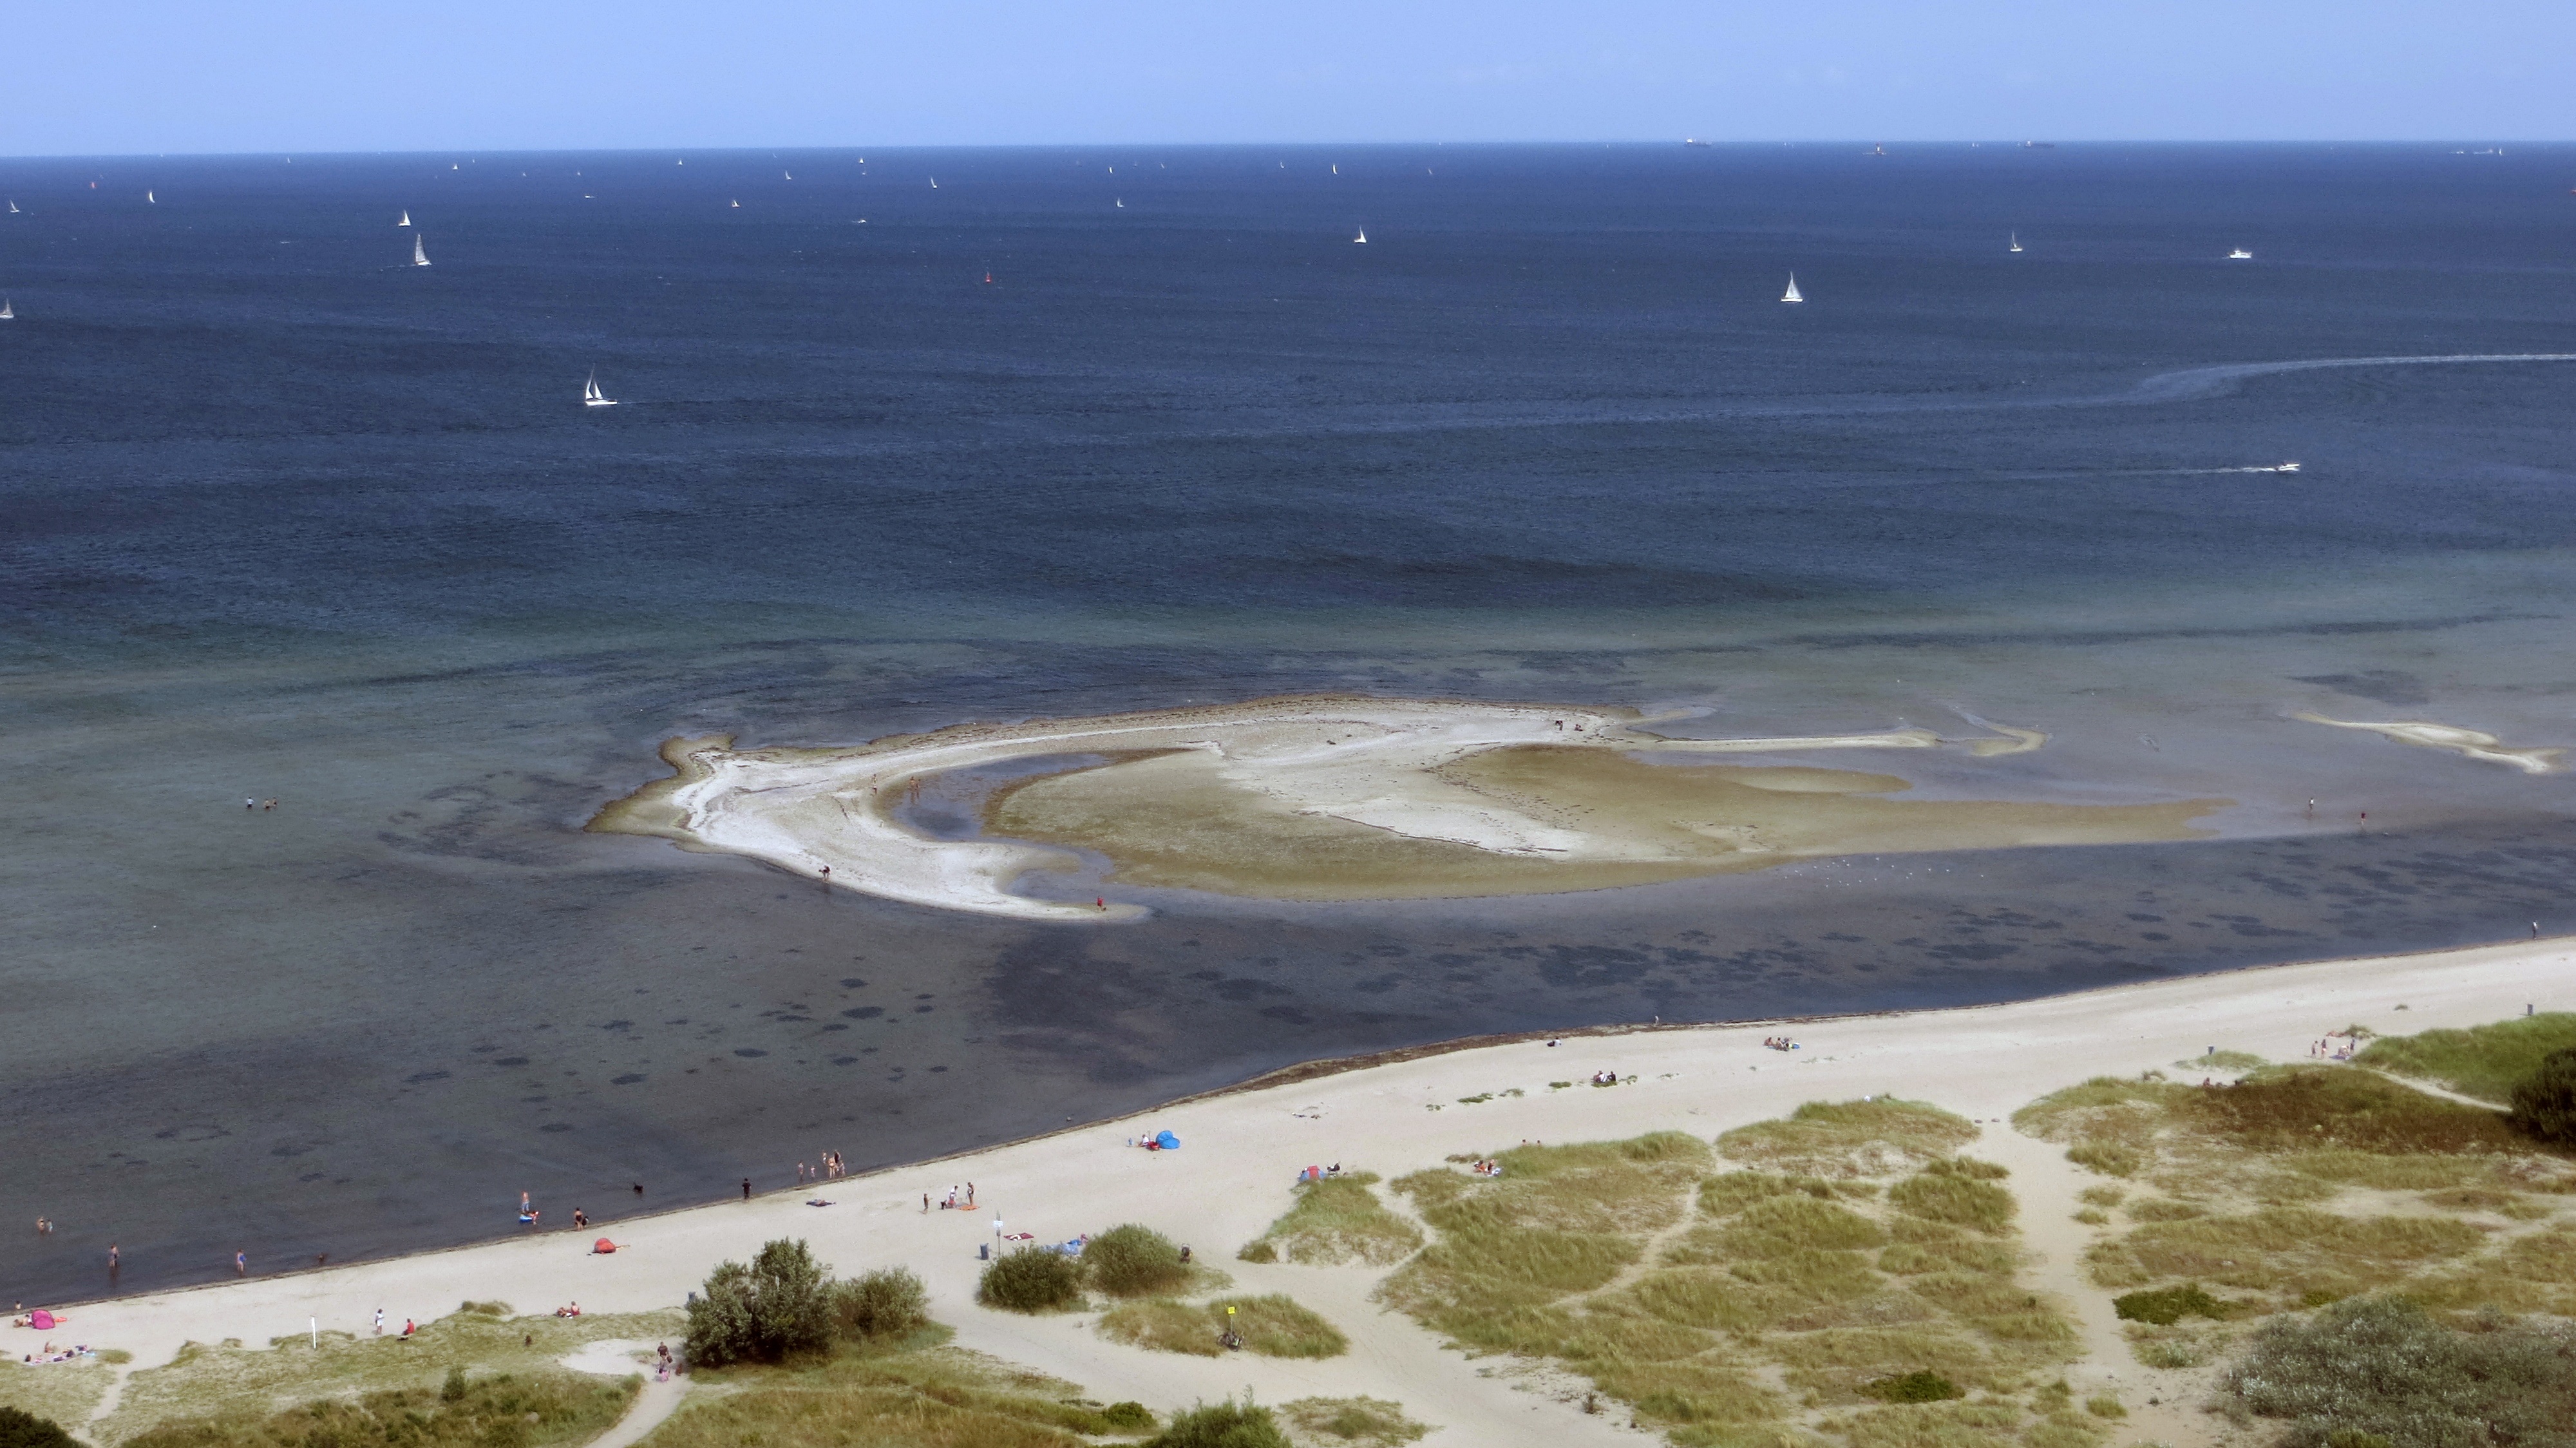
beach, landscape, sea, coast, water, sand, ocean, shore, wave, wind, ship, bay, fjord, terrain, body of water, habitat, estuary, cape, baltic sea, northern germany, foresight, landform, spit, aerial photography, mudflat, natural environment, geographical feature, wind wave